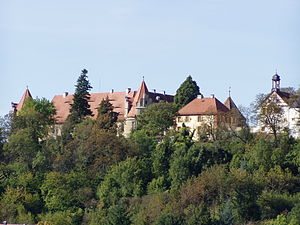
Weigenheim / Geografi
de:Schloss Frankenberg
Weigenheim er en kommune i den mittelfrankiske Landkreis Neustadt an der Aisch-Bad Windsheim i den tyske delstat Bayern. Den er en del af Verwaltungsgemeinschaft Uffenheim.